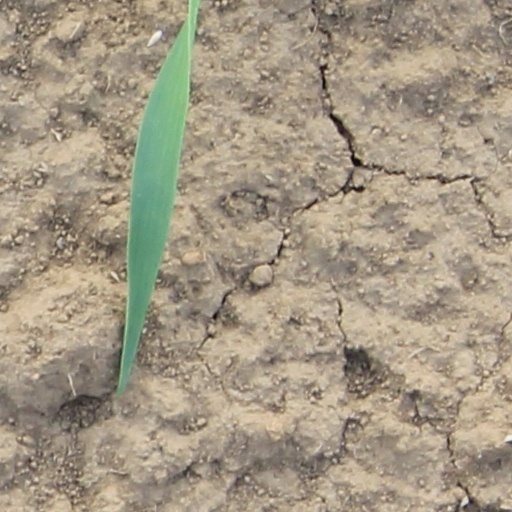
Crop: wheat